Irish immigration to Puerto Rico

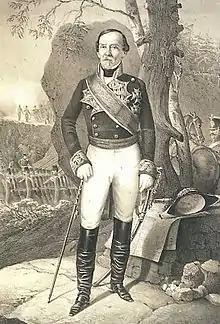
Demetrio O'Daly

In 1765, the King of Spain, Carlos III, sent Field Marshal Alejandro O'Reilly to the Captaincy General of Puerto Rico to assess the state of the defenses of that colony. O'Reilly took a very complete census of the island and recommended numerous reforms, including the instilling of strict military discipline in the local troops. He also insisted that the men serving in the defense of the realm receive their pay regularly and directly rather than indirectly from their commanding officers, a long-standing practice that had led to abuses.